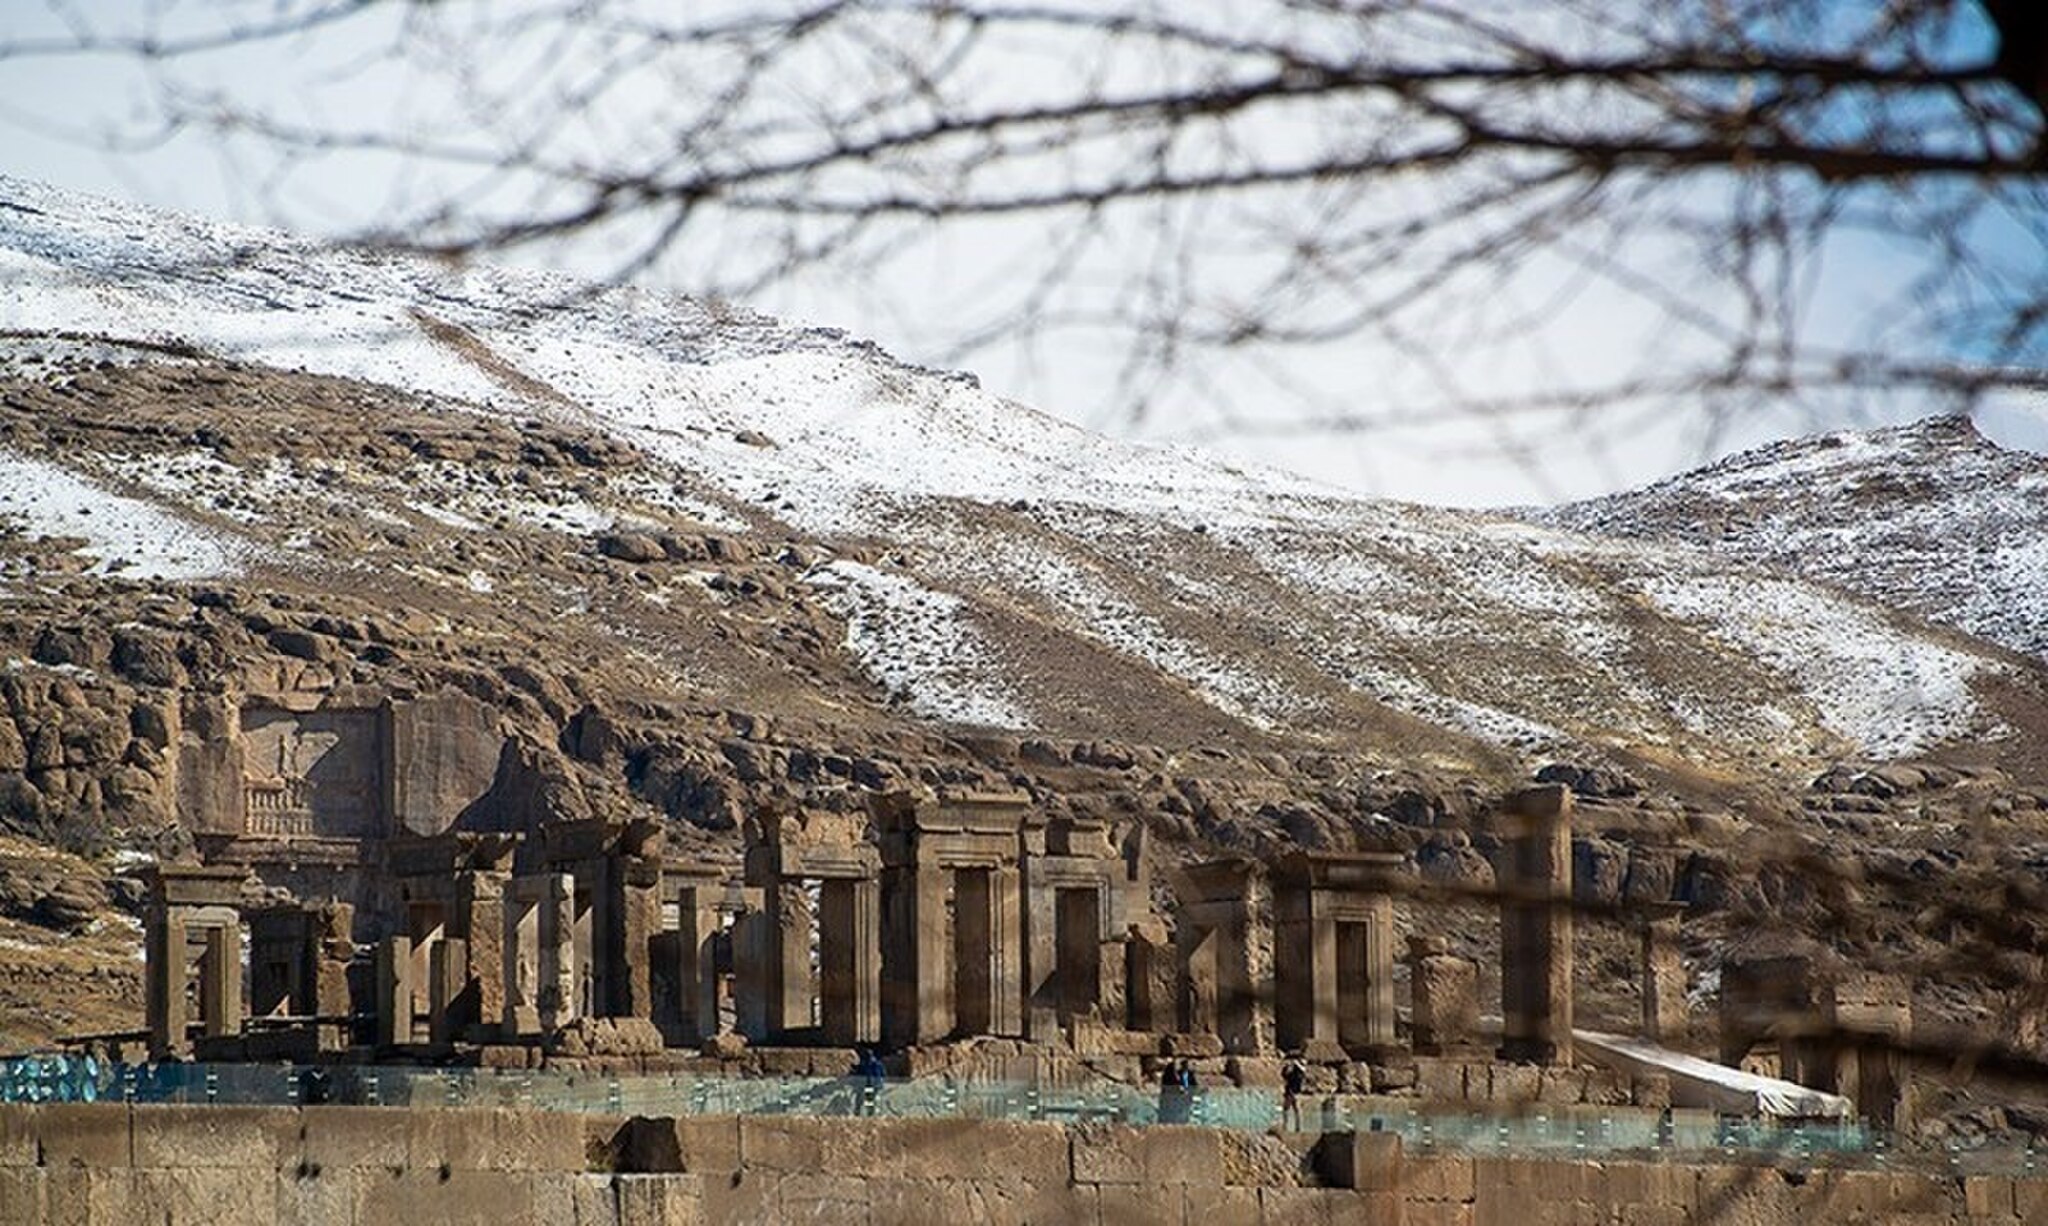
Title: Persepolis 1398110511091141419484864
Description: Persepolis
Date: 2020-01-25
Categories: Nature of Persepolis, Palace of Darius I in Persepolis, Files from external sources with reviewed licenses, 2020 in Persepolis, Remote views of Artaxerxes II Tomb, Photos by Amir Sadeghian for Tasnim News Agency, Photos from Tasnim News Agency